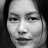
Emotion: neutral